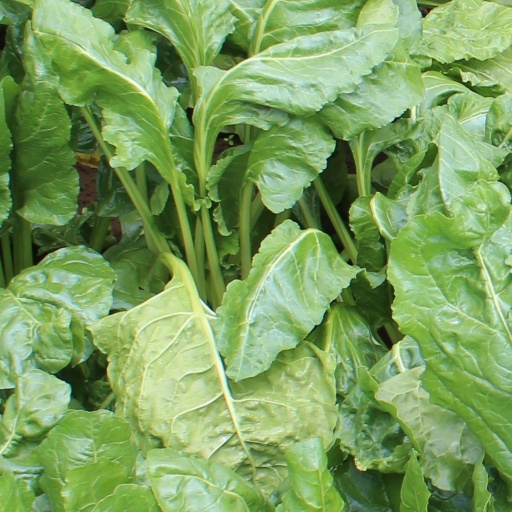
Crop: sugar beet